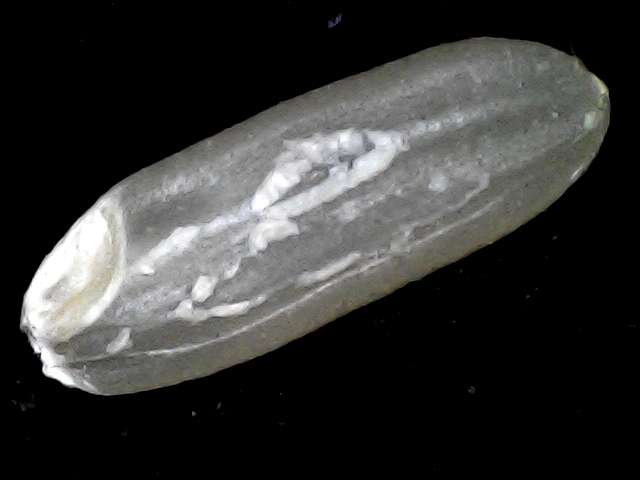
Rice variety: BD72